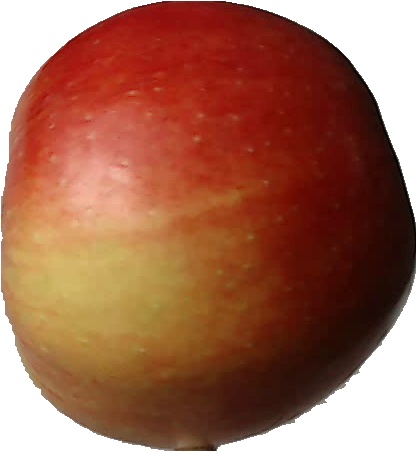
Label: apple_red_2